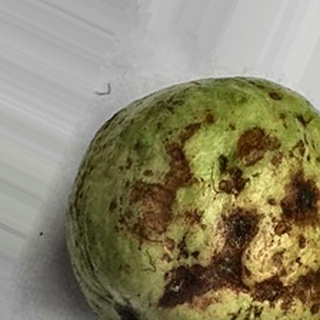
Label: guava_anthracnose